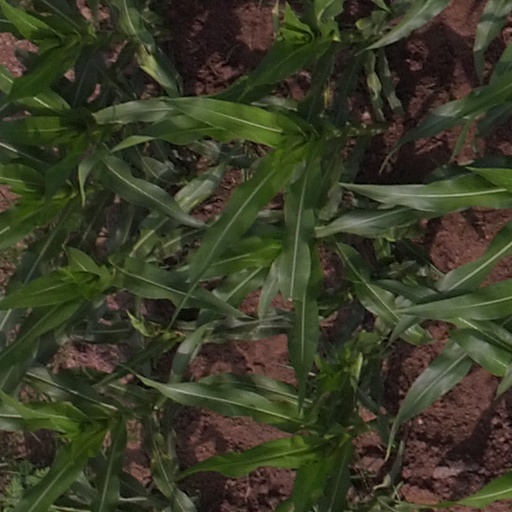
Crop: maize; corn